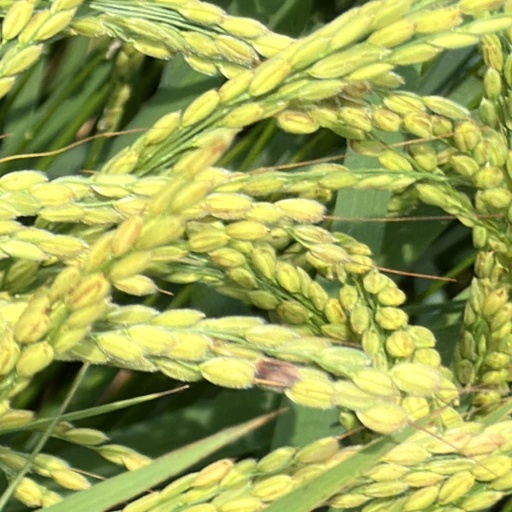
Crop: rice